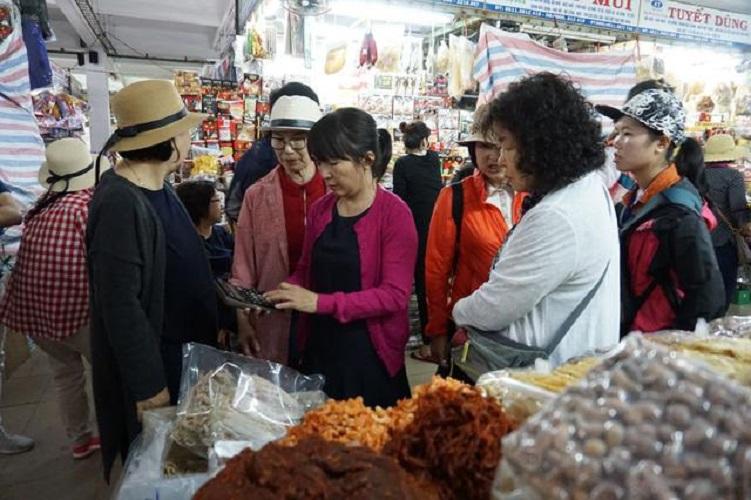
người đàn bà mặc áo khoác màu hồng đang cầm cái máy tính